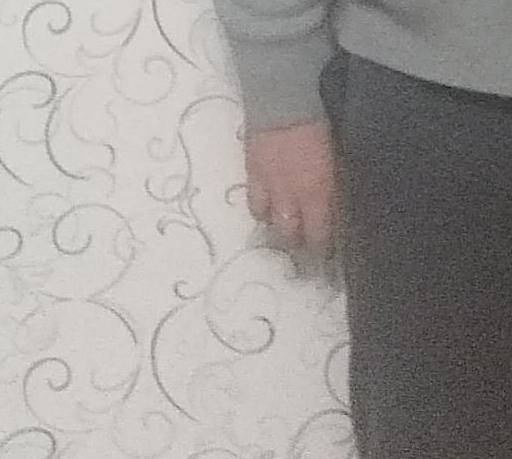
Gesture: no_gesture